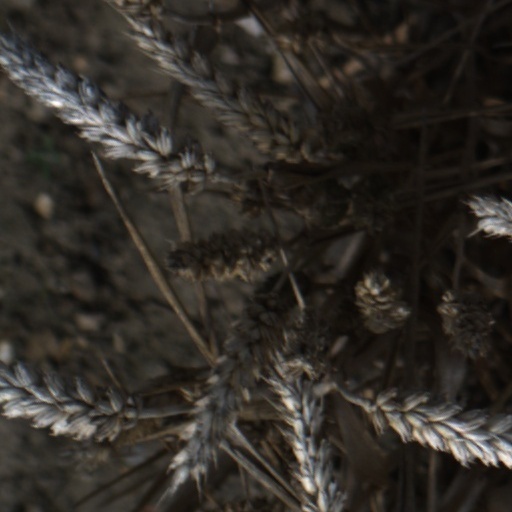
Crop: wheat